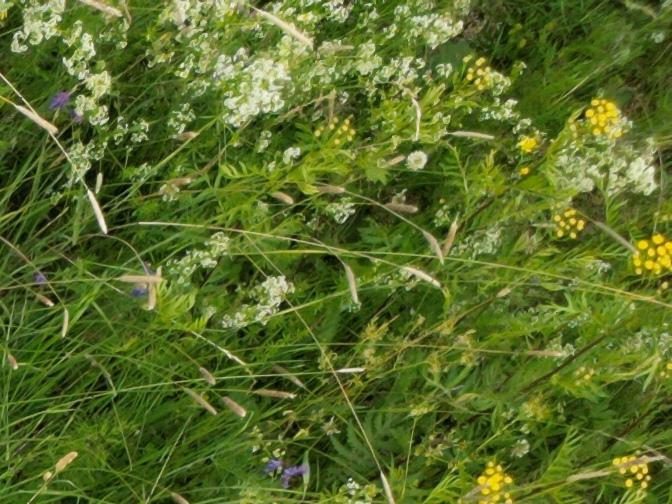
Flowers visible: yarrow flowers, yarrow flowers, yarrow flowers, yarrow flowers,  daisy flowers, yarrow flowers